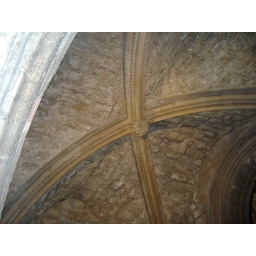
Roof in church inside castle